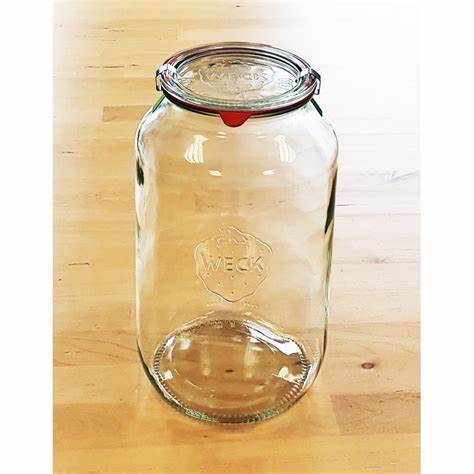
Label: glass